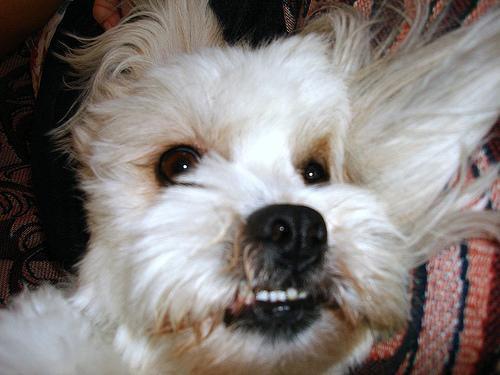
Lhasa